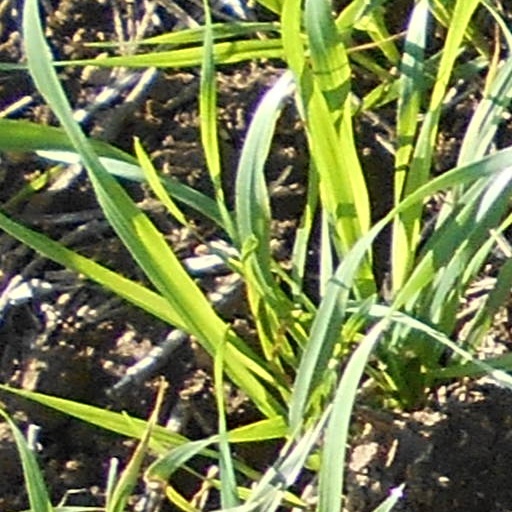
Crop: wheat